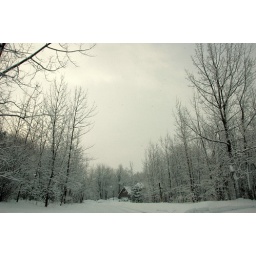
the road by my house covered in snow :(